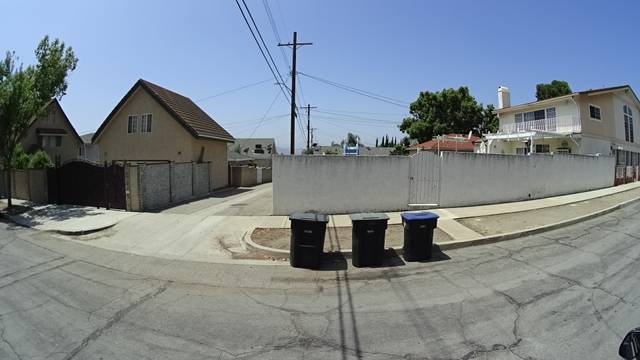
Region: Mexico
Coordinates: 34.187, -118.298